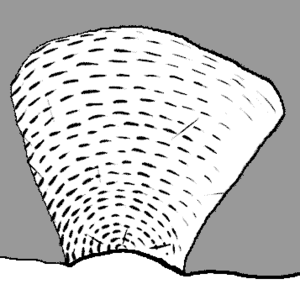
Négatif d'ènlevement d'une éclat